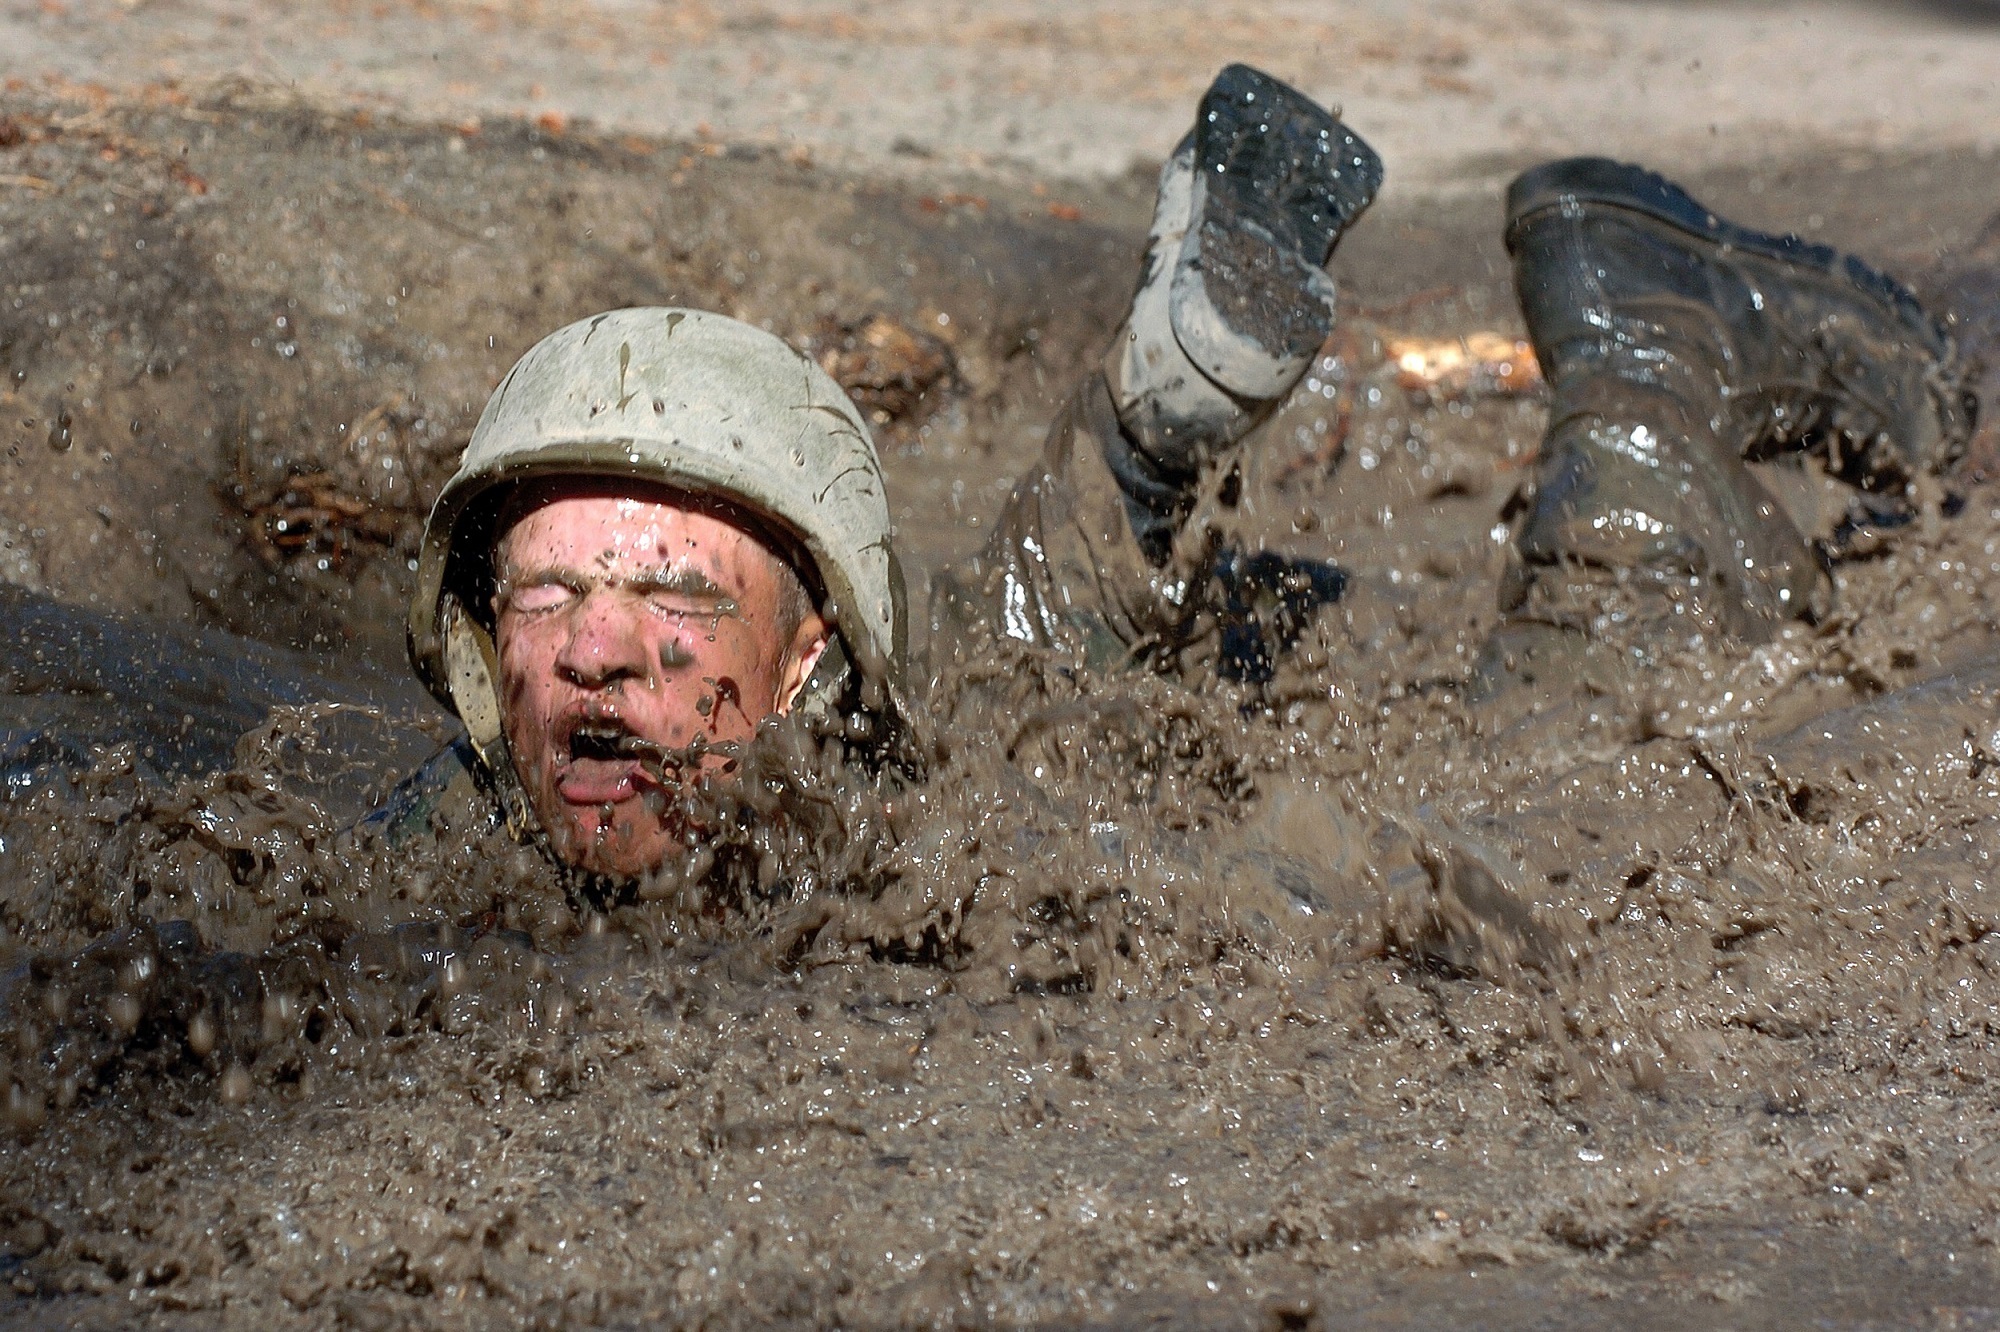
man, water, people, male, military, motion, soldier, mud, usa, training, soil, fitness, crawl, outdoors, boots, effort, active, challenge, pit, obstacle, adversity, overcome, geological phenomenon